Ironbark, Queensland

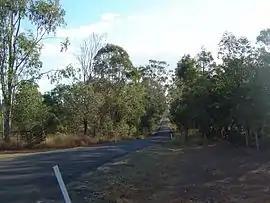
Beethams Road, 2014

Ironbark is a rural locality in the City of Ipswich, Queensland, Australia. In the , Ironbark had a population of 1,173 people.